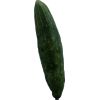
Label: Cucumber 3